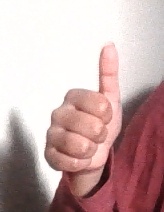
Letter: aleff